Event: Ecuador Earthquake
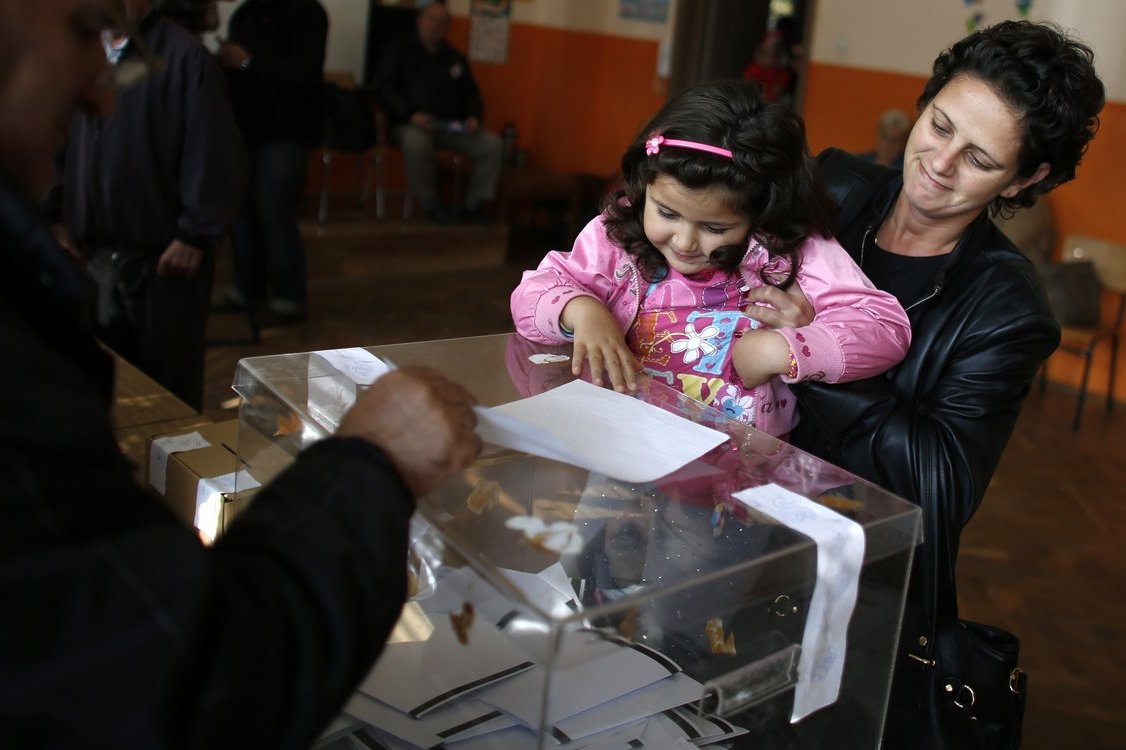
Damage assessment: no_damage